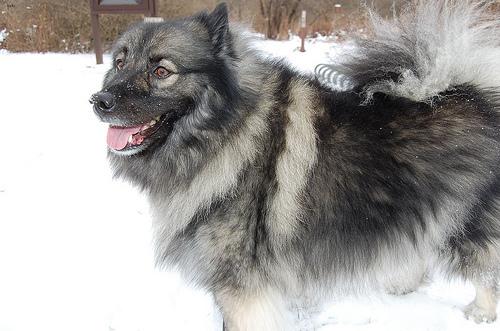
Breed: keeshond